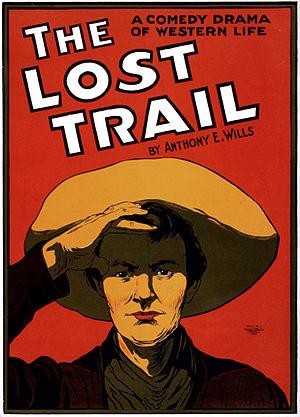
Le réalisme américain définit un mouvement artistique général qui émerge aux États-Unis dès la seconde moitié du XIXᵉ siècle et connaît son apogée dans les années 1930.